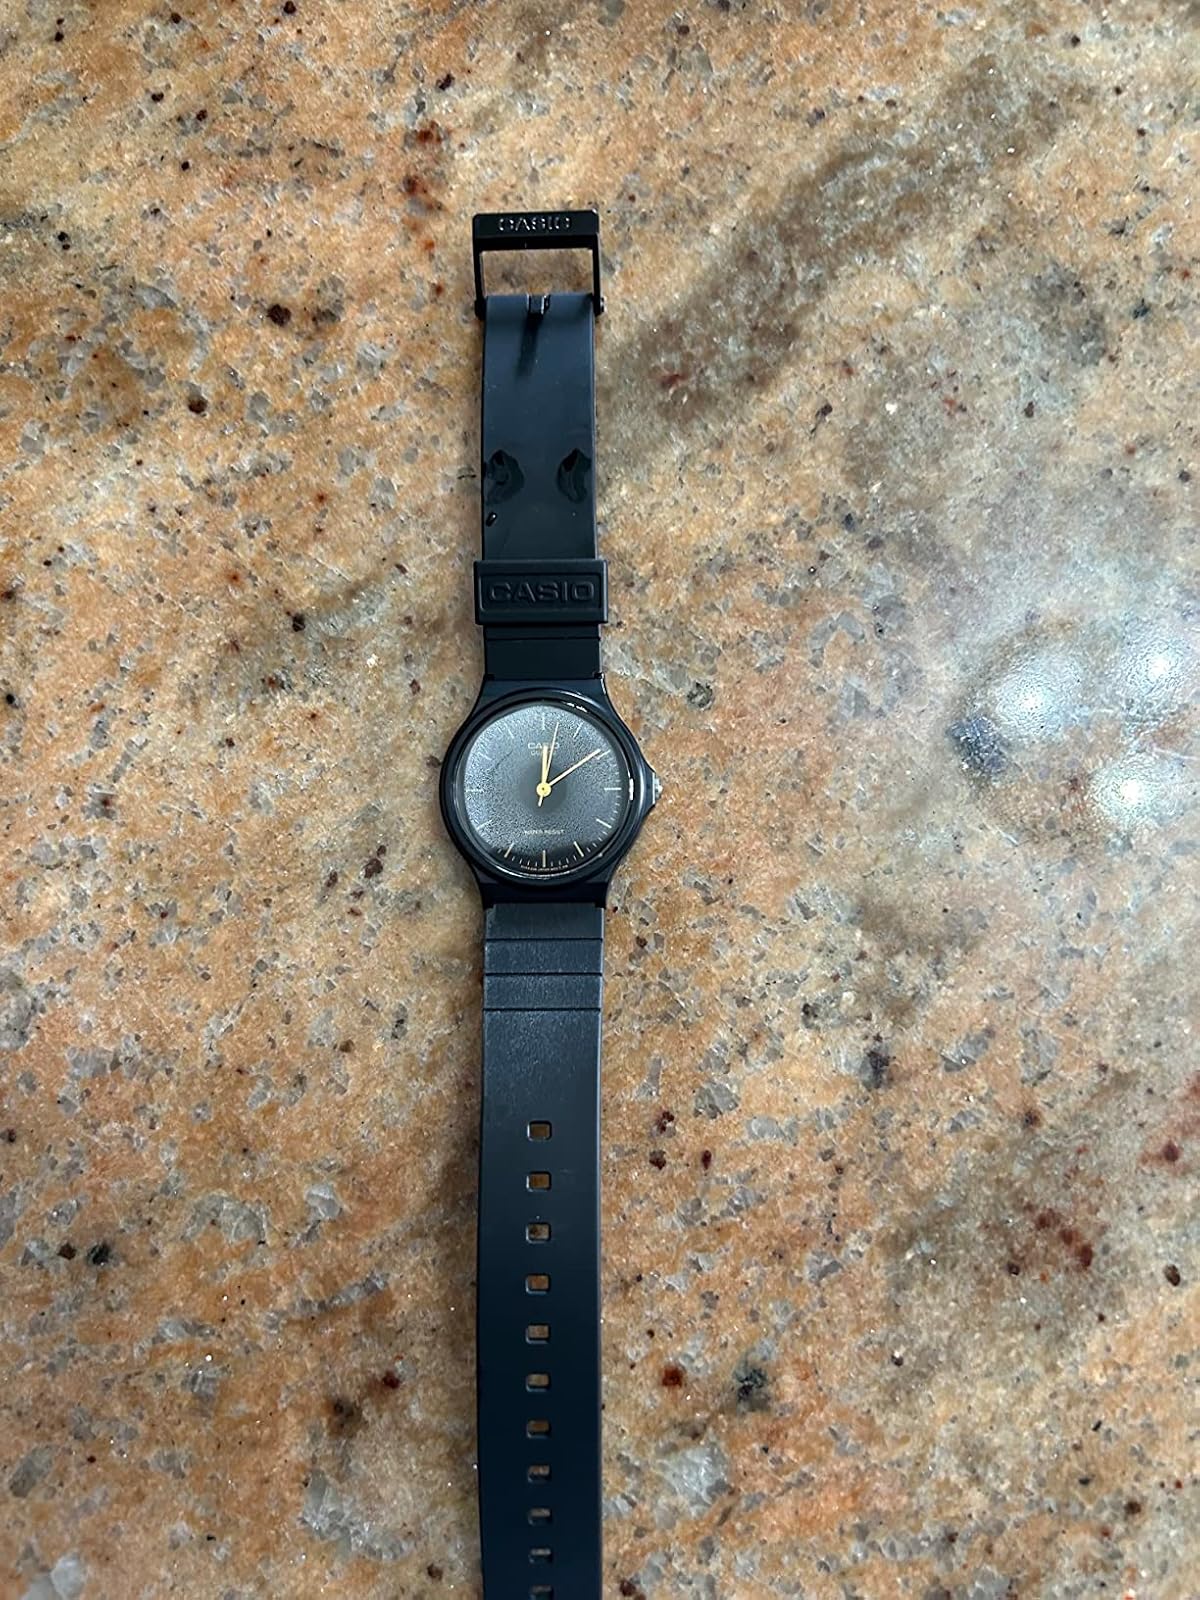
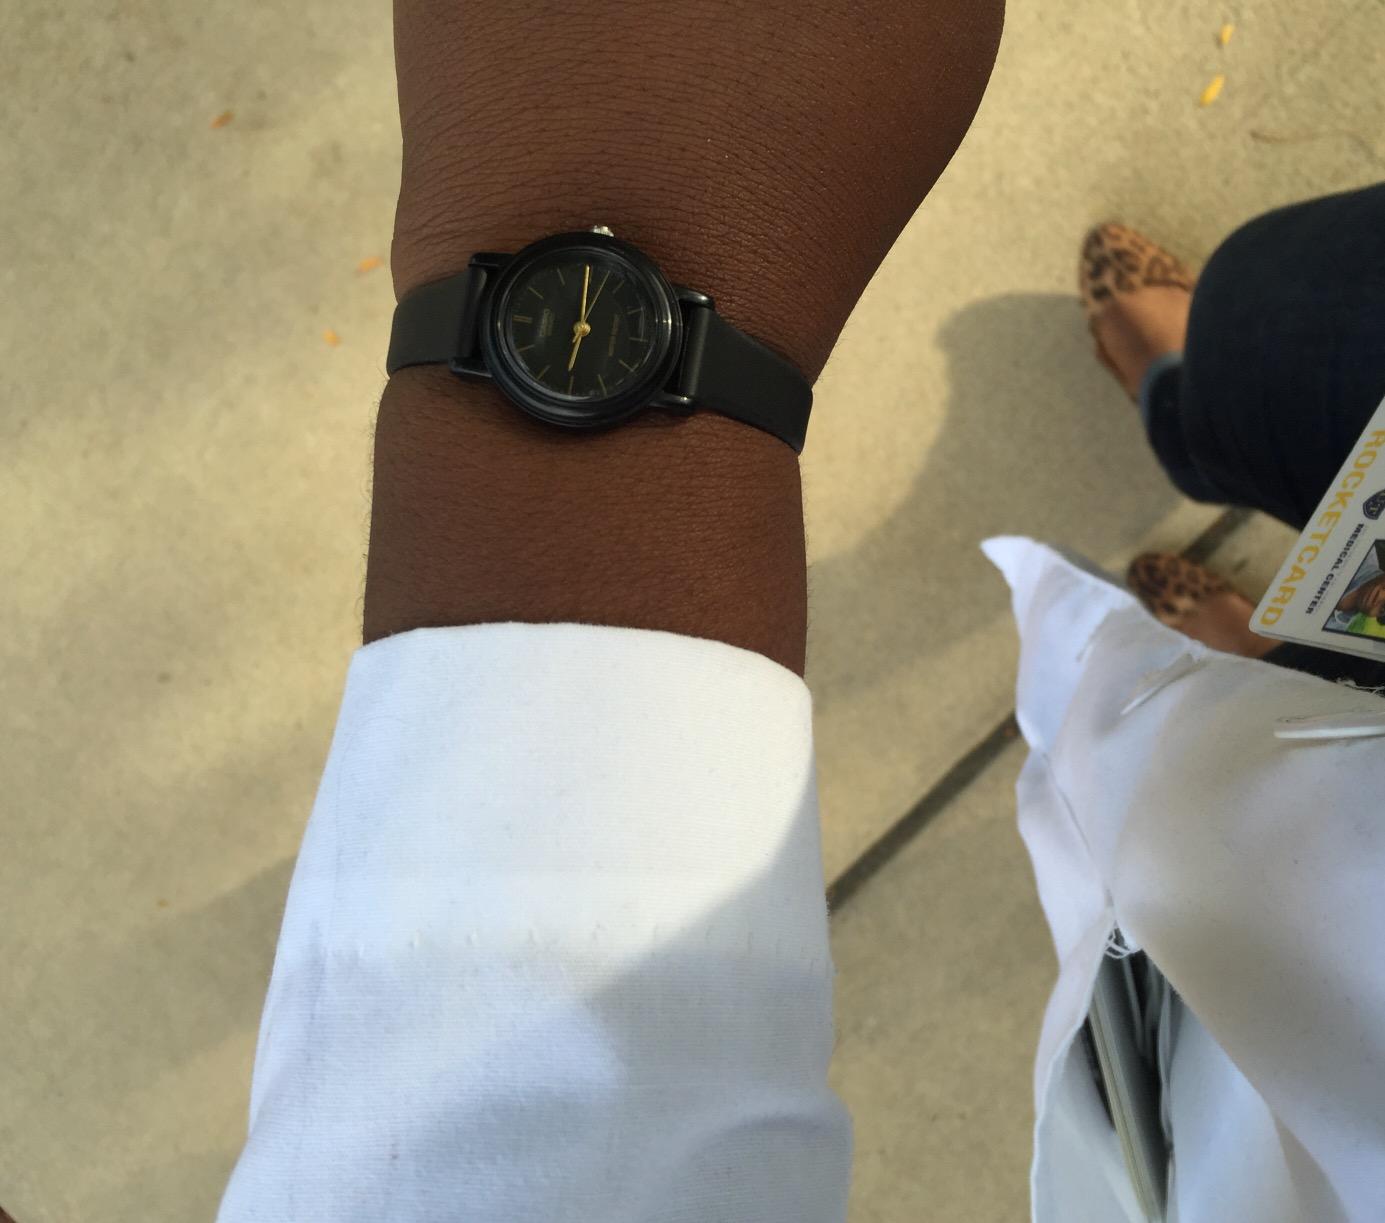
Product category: accessories_watch
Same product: no